Taioha'e

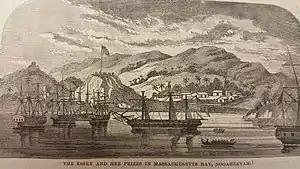
Commodore Porter's fleet with the Essex and her prizes in Massachusetts Bay, Nooaheevah in 1813

This is the site of Fort Madison, set up by Porter in 1813.